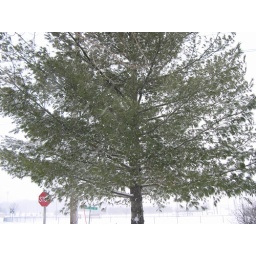
Front yard pine tree covered in snow 2-8-2010